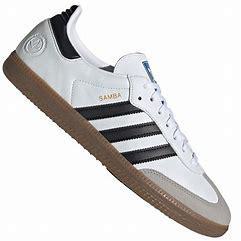
Brand: Adidas
Model: Samba OG